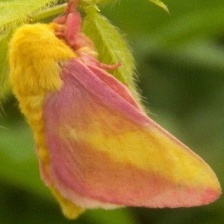
Species: ROSY MAPLE MOTH